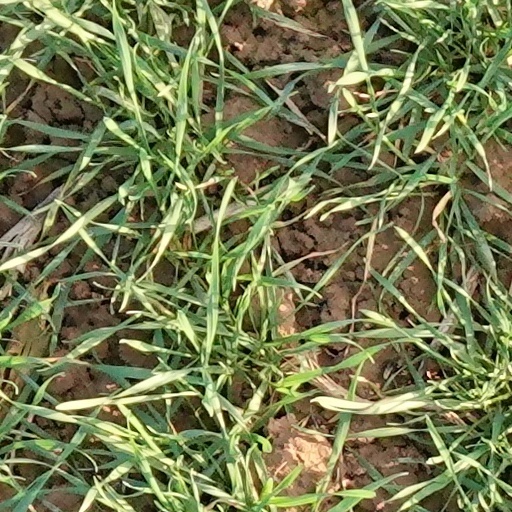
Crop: wheat